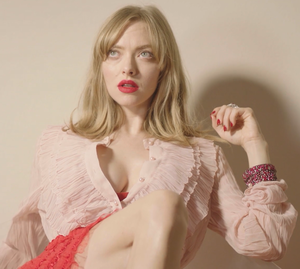
Amanda Seyfried, de son vrai nom Amanda Chelle Seyfrid, née le 3 décembre 1985 à Allentown, en Pennsylvanie, aux, est une actrice, mannequin et chanteuse américaine.